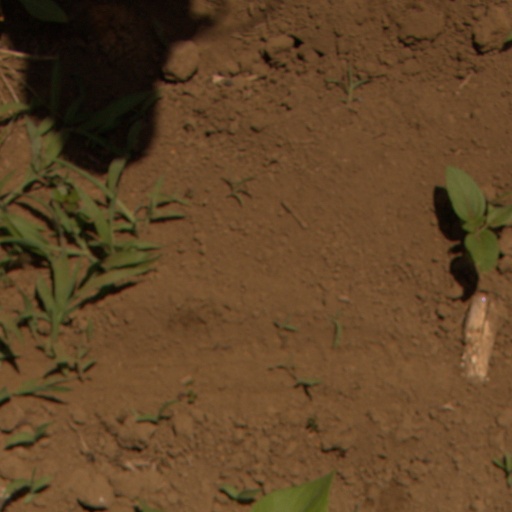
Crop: Jerusalem artichoke